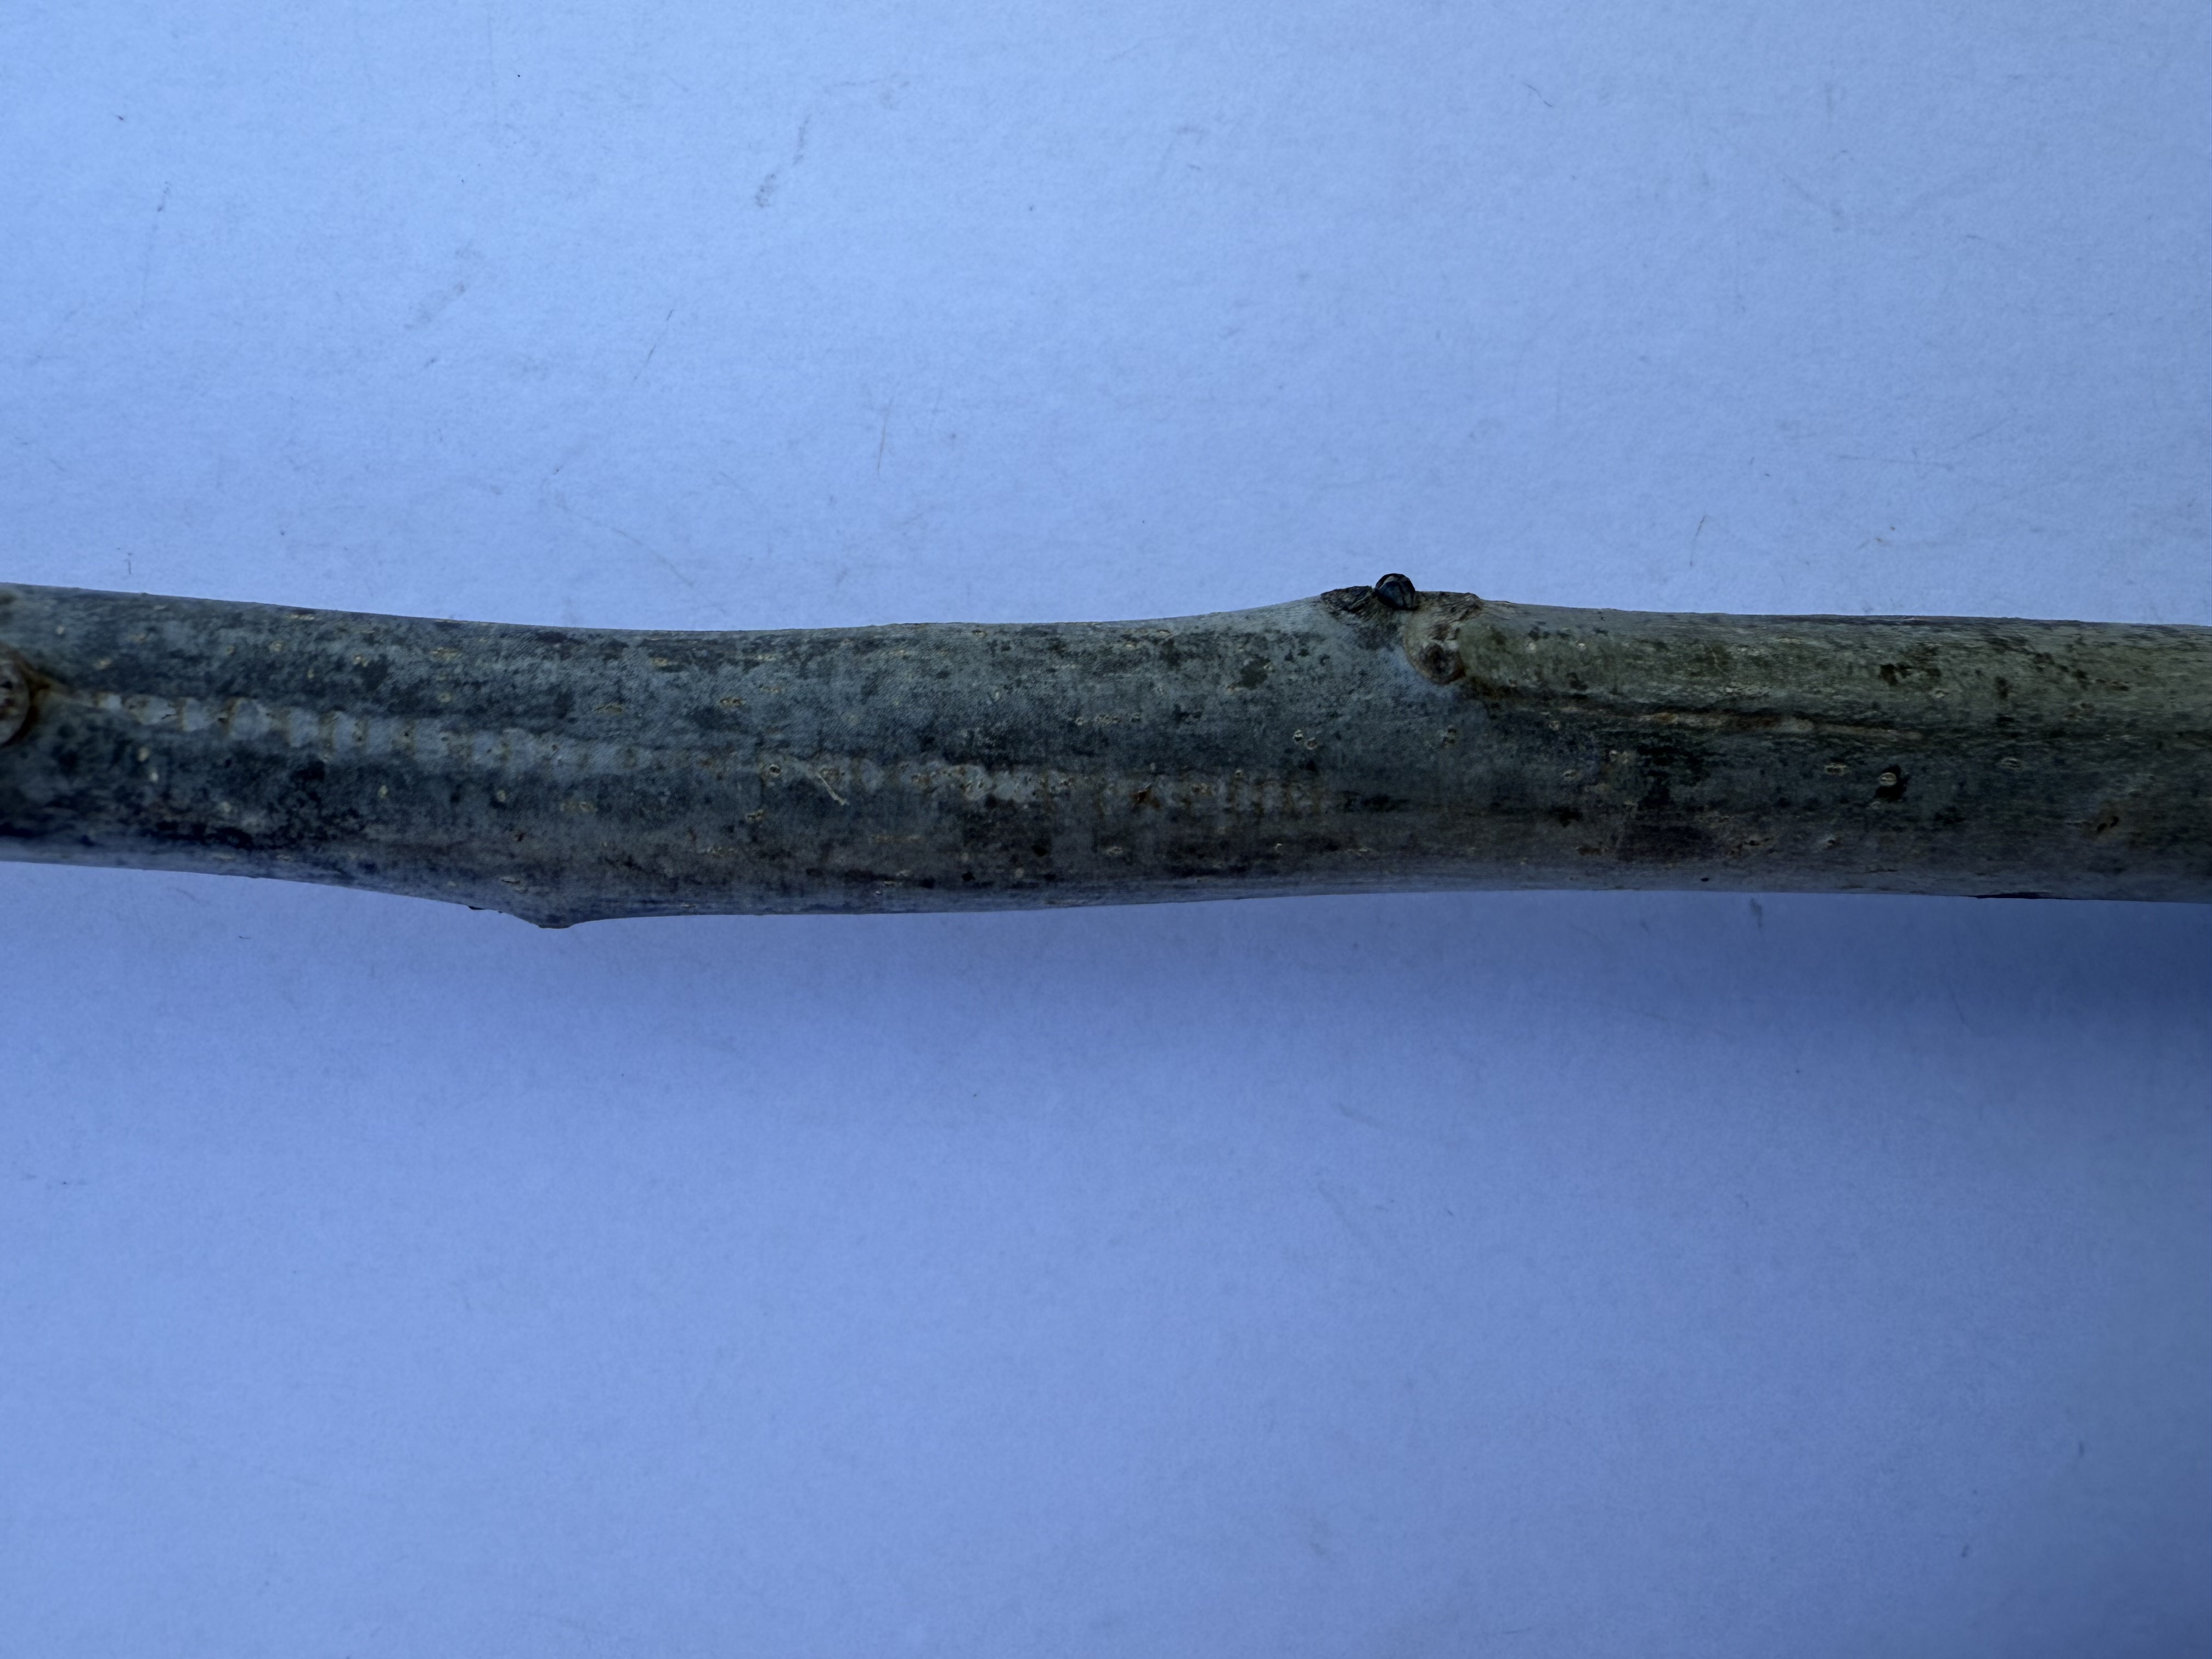
Variety: Wild Walnut